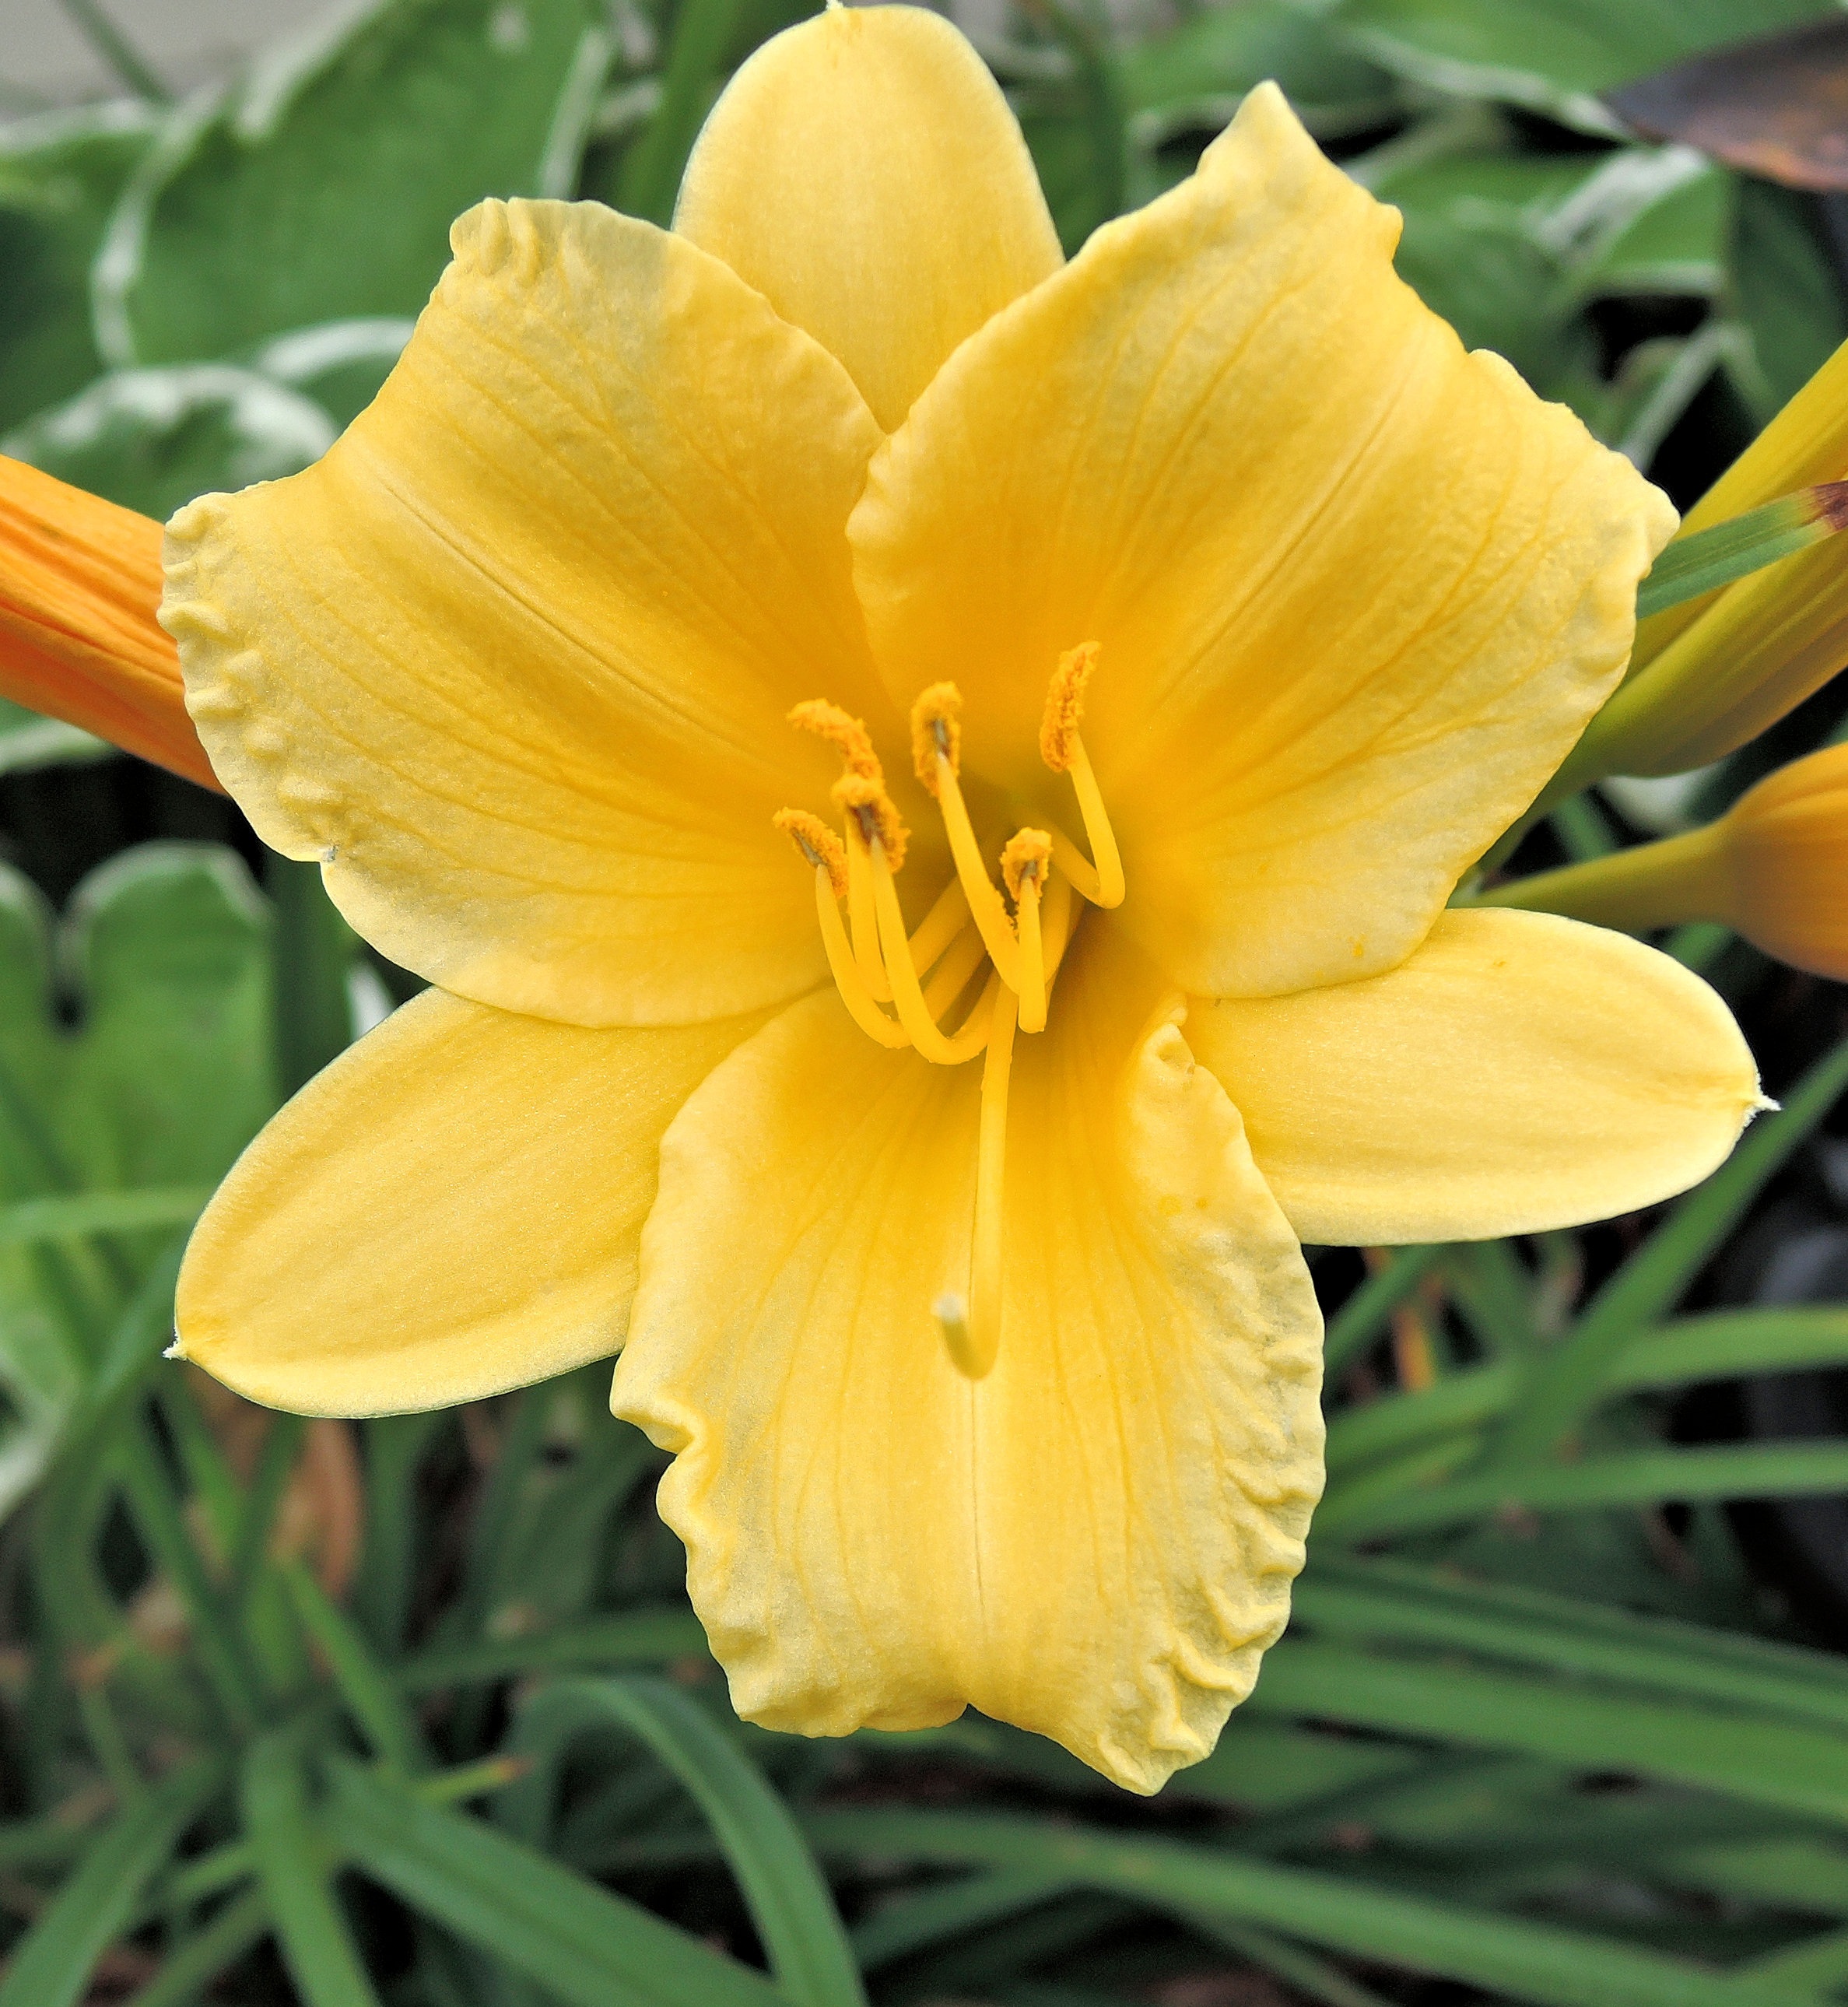
plant, flower, petal, summer, yellow, garden, flora, blooms, daylily, macro photography, flowering plant, day lily flower, plant stem, land plant, large flowered evening primrose